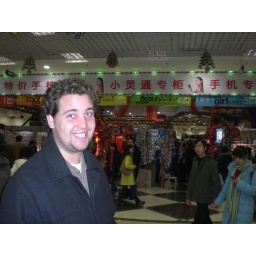
Me at the market in our hotel building